Bideford Art School

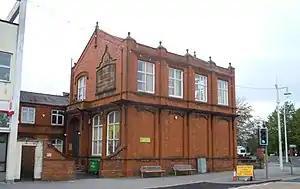
The former Bideford Art School in 2019

Bideford Art School was an art school in Bideford in Devon from 1896 until the 1970s. Located on The Quay, today the building is used as Bideford Arts Centre and has been a Grade II listed building on the Register of Historic England since 2001.